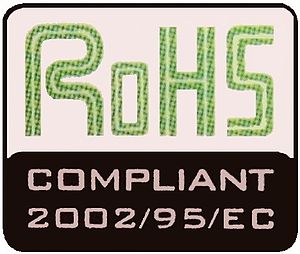
RoHS-direktivet
Mærke med overensstemmelse med RoHS
RoHS-direktivet, formelt Europa-parlamentets og Rådets direktiv 2002/95/EF af 27. januar 2003 om begrænsning af anvendelsen af visse farlige stoffer i elektrisk og elektronisk udstyr, er et direktiv, der forbyder brug en række tungmetaller m.v. i visse typer elektriske og elektroniske produkter fra 1. juli 2006. Direktivet indeholder en række undtagelser, eksempelvis produkter der anvendes i medicinsk sammenhæng.